List of mammals of Vietnam

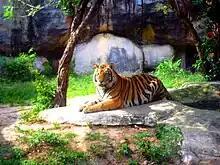
Tiger

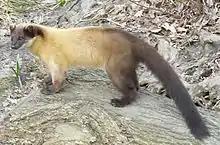
Yellow-throated marten

There are over 260 species of carnivorans, the majority of which feed primarily on meat. They have a characteristic skull shape and dentition.